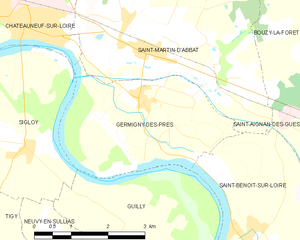
Germigny-des-Prés
Kort over kommunen
Kort over kommunen
Germigny-des-Prés er en fransk kommune placeret i departementet Loiret i regionen Centre.